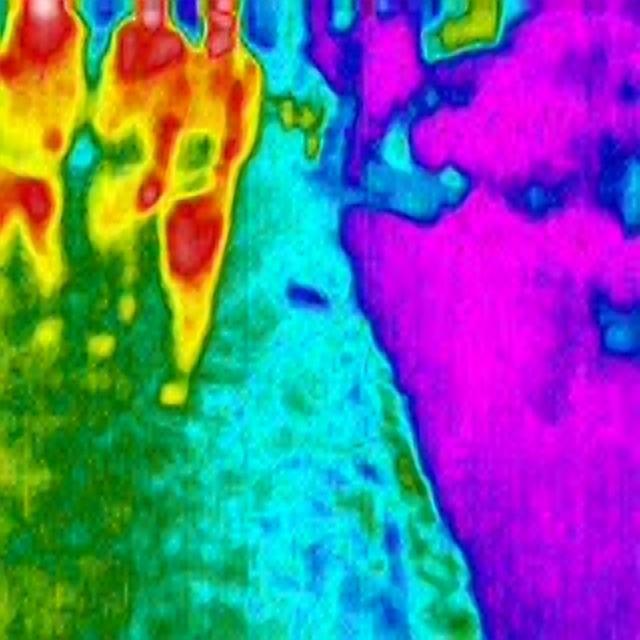
Detected objects:
label: person
label: person
label: person